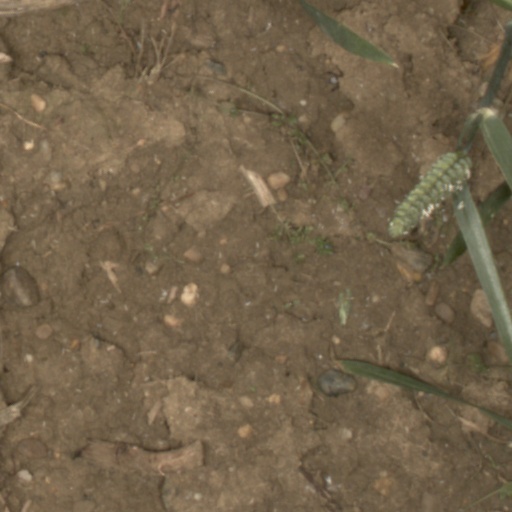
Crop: wheat